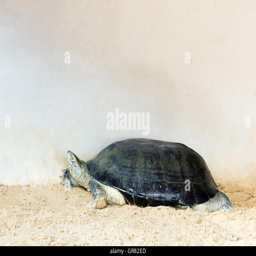
turtle walking on the sand